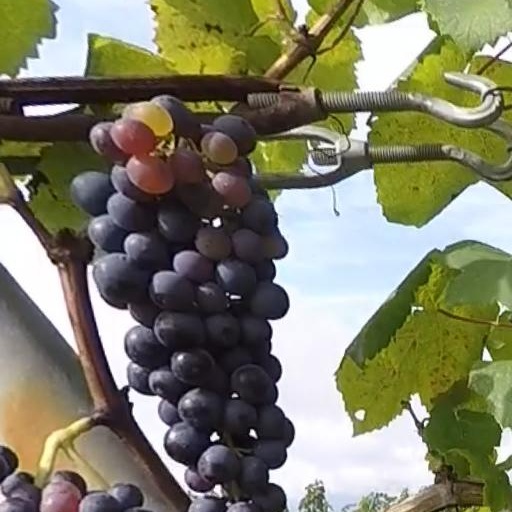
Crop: grape